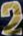
Number: 2